Marie-Anne Collot

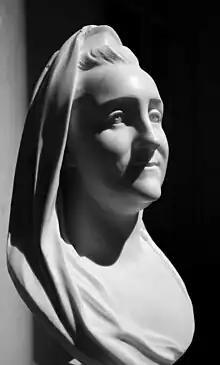
Portrait of Catherine the Great, marble, 1769, The State Hermitage Museum, Saint-Petersburg

Collot sculpted a bust representing Falconet at Catherine the Great's request. This is now in the Museum of Fine Art in Nancy, France. She also requested a bust of Diderot in 1772. When Falconet saw its quality it is said that he destroyed the one he had made himself of Diderot. The bust is in the State Hermitage Museum in St. Petersburg.